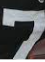
Number: 7